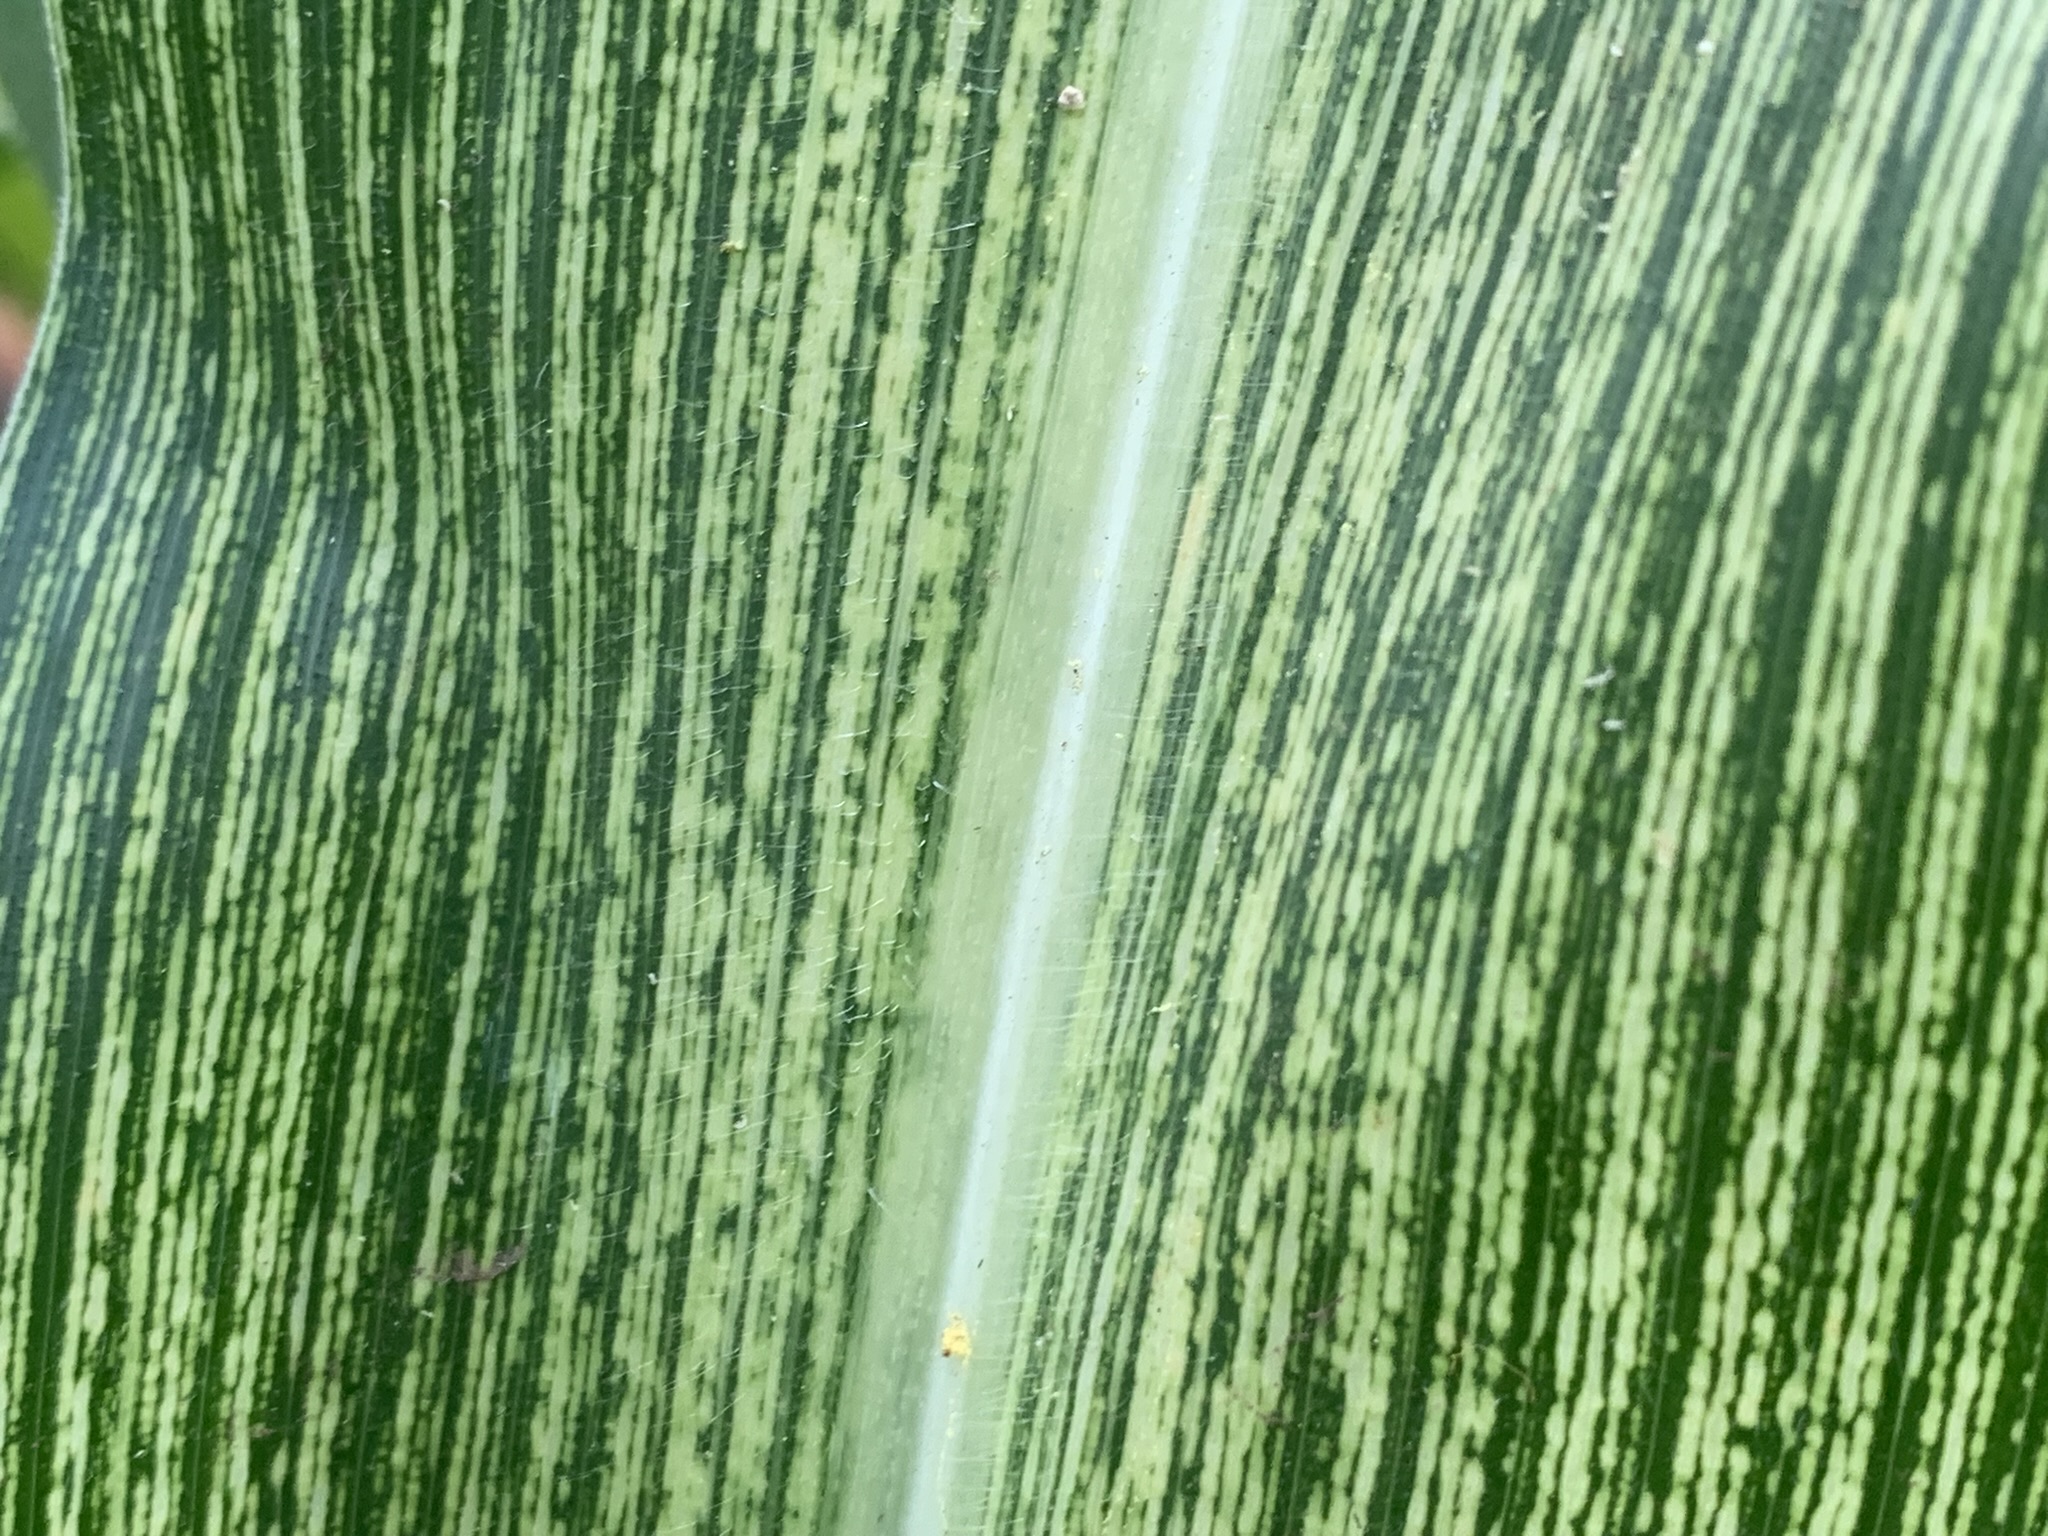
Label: MSV